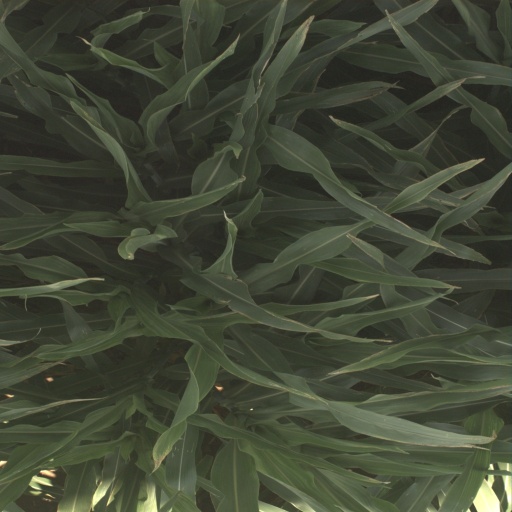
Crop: sorghum